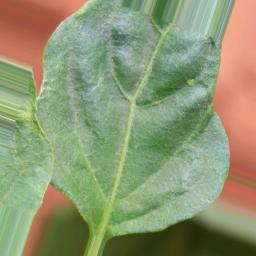
Label: healthy